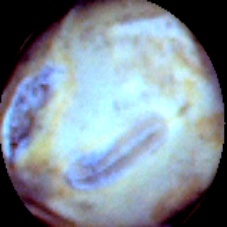
Label: Broken